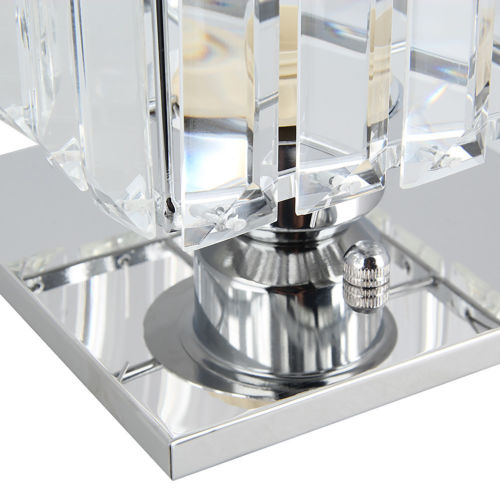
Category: lamp